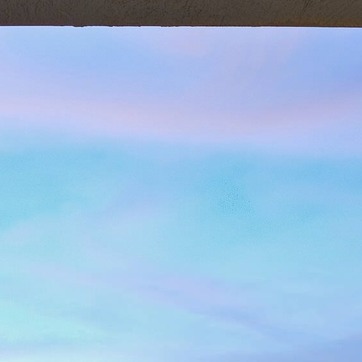
Material: sky